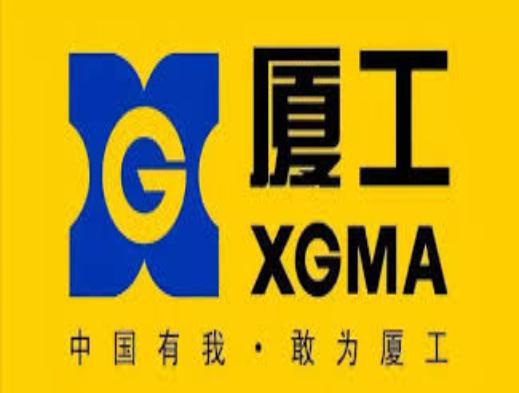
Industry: Others